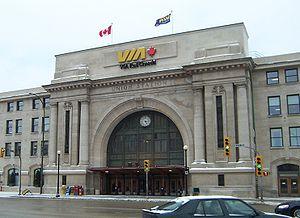
La gare Union à Winnipeg est desservie par Via Rail Canada. C'est un grand édifice Beaux-Arts situé en plein centre-ville. Construite par le Canadian Northern, le National Transcontinental et le Grand Tronc Pacifique et fut conçue par Warren and Wetmore, les mêmes architectes responsables du Grand Central Terminal de New York. C'est une gare patrimoniale.
Voici la liste des lieux historiques nationaux du Canada situé au Manitoba. En mai 2012, on compte 57 lieux historiques nationaux au Manitoba, dont neuf sont administrés par Parcs Canada. À ce nombre, il faut ajouter aussi trois sites qui ont perdu leur désignation.